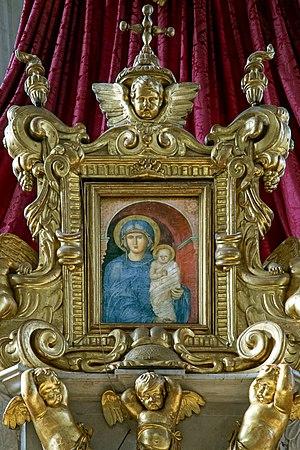
La Basilique Cathédrale Santa Maria Assunta est la troisième cathédrale de la ville de Padoue bâtie sur le même emplacement.